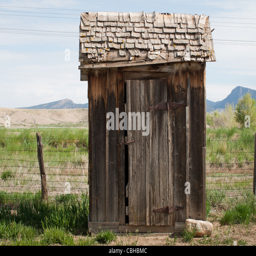
old outhouse on the farm .